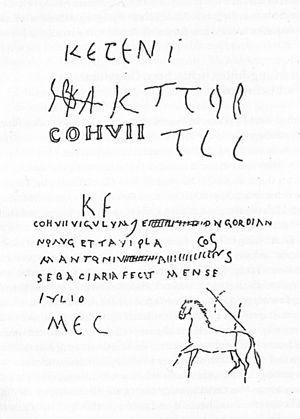
Les casernes des vigiles de Rome sont établies par Auguste lors de la réorganisation de la ville en quatorze régions. Il y a sept casernes principales, soit une pour deux régions, auxquelles Auguste adjoint quatorze stations plus petites afin que chaque région ait au moins un poste de police et de pompiers.